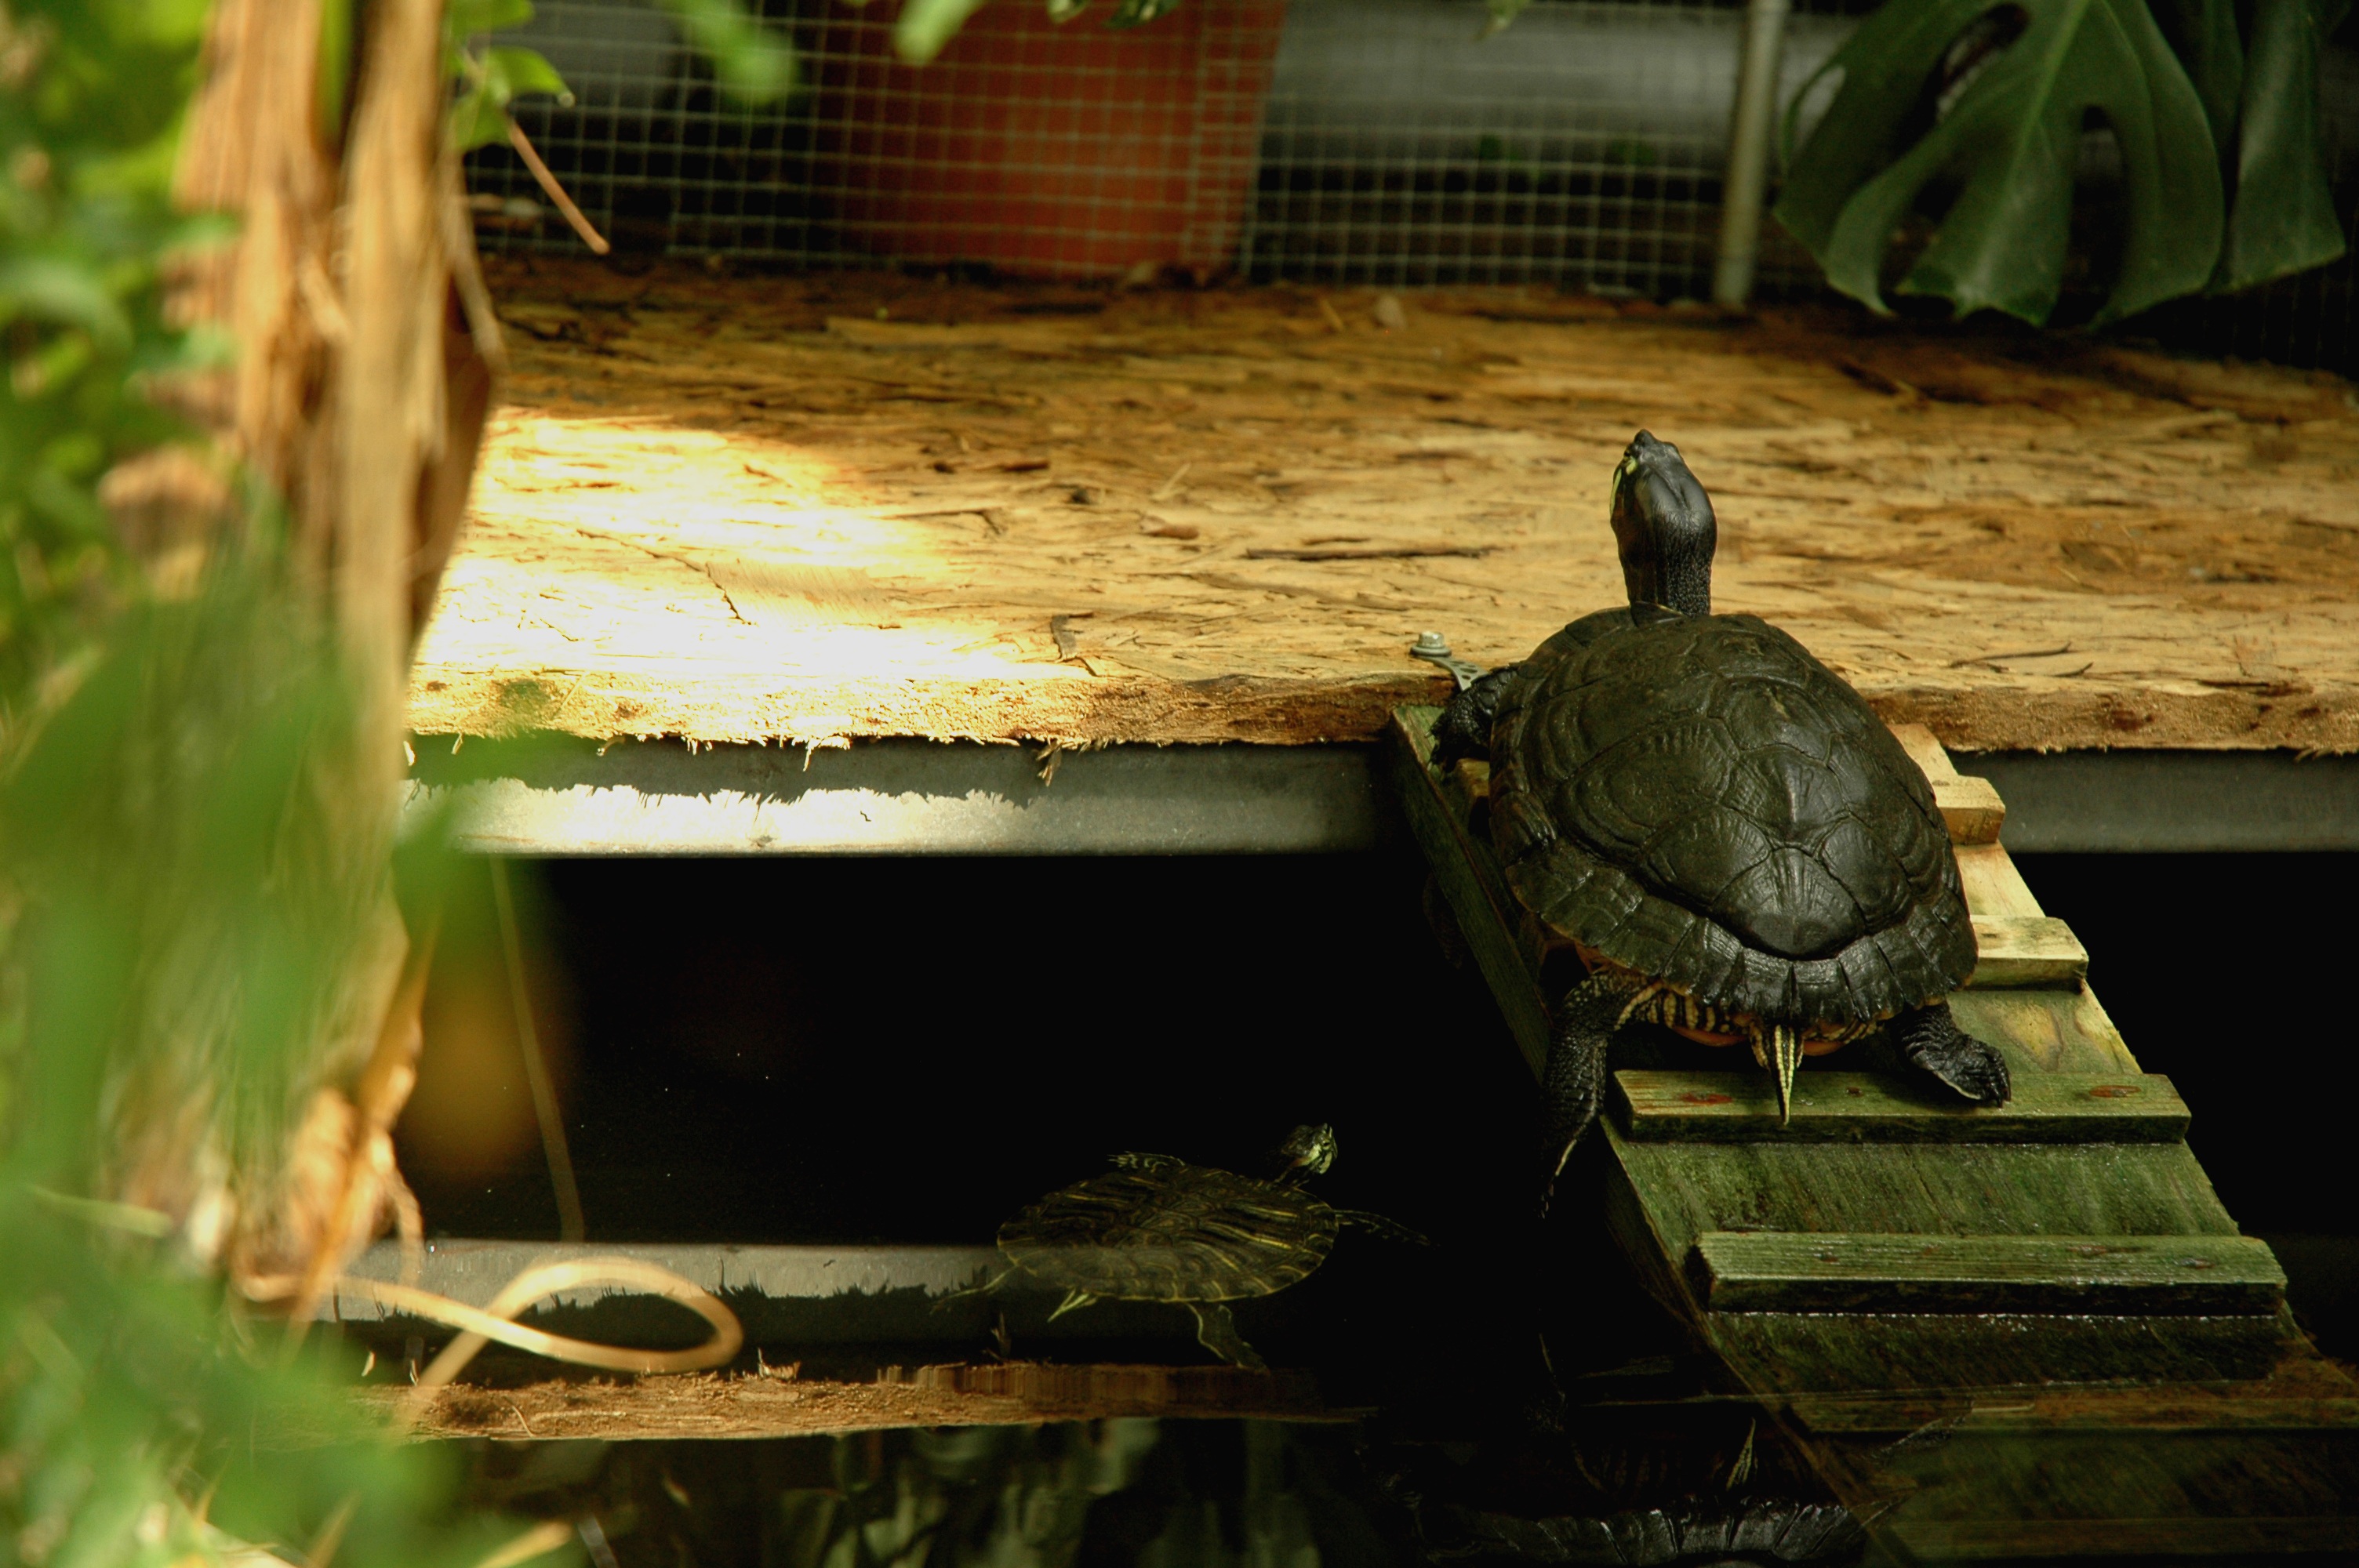
water, nature, bird, animal, wildlife, wild, green, jungle, turtle, reptile, fauna, slow, botanic garden